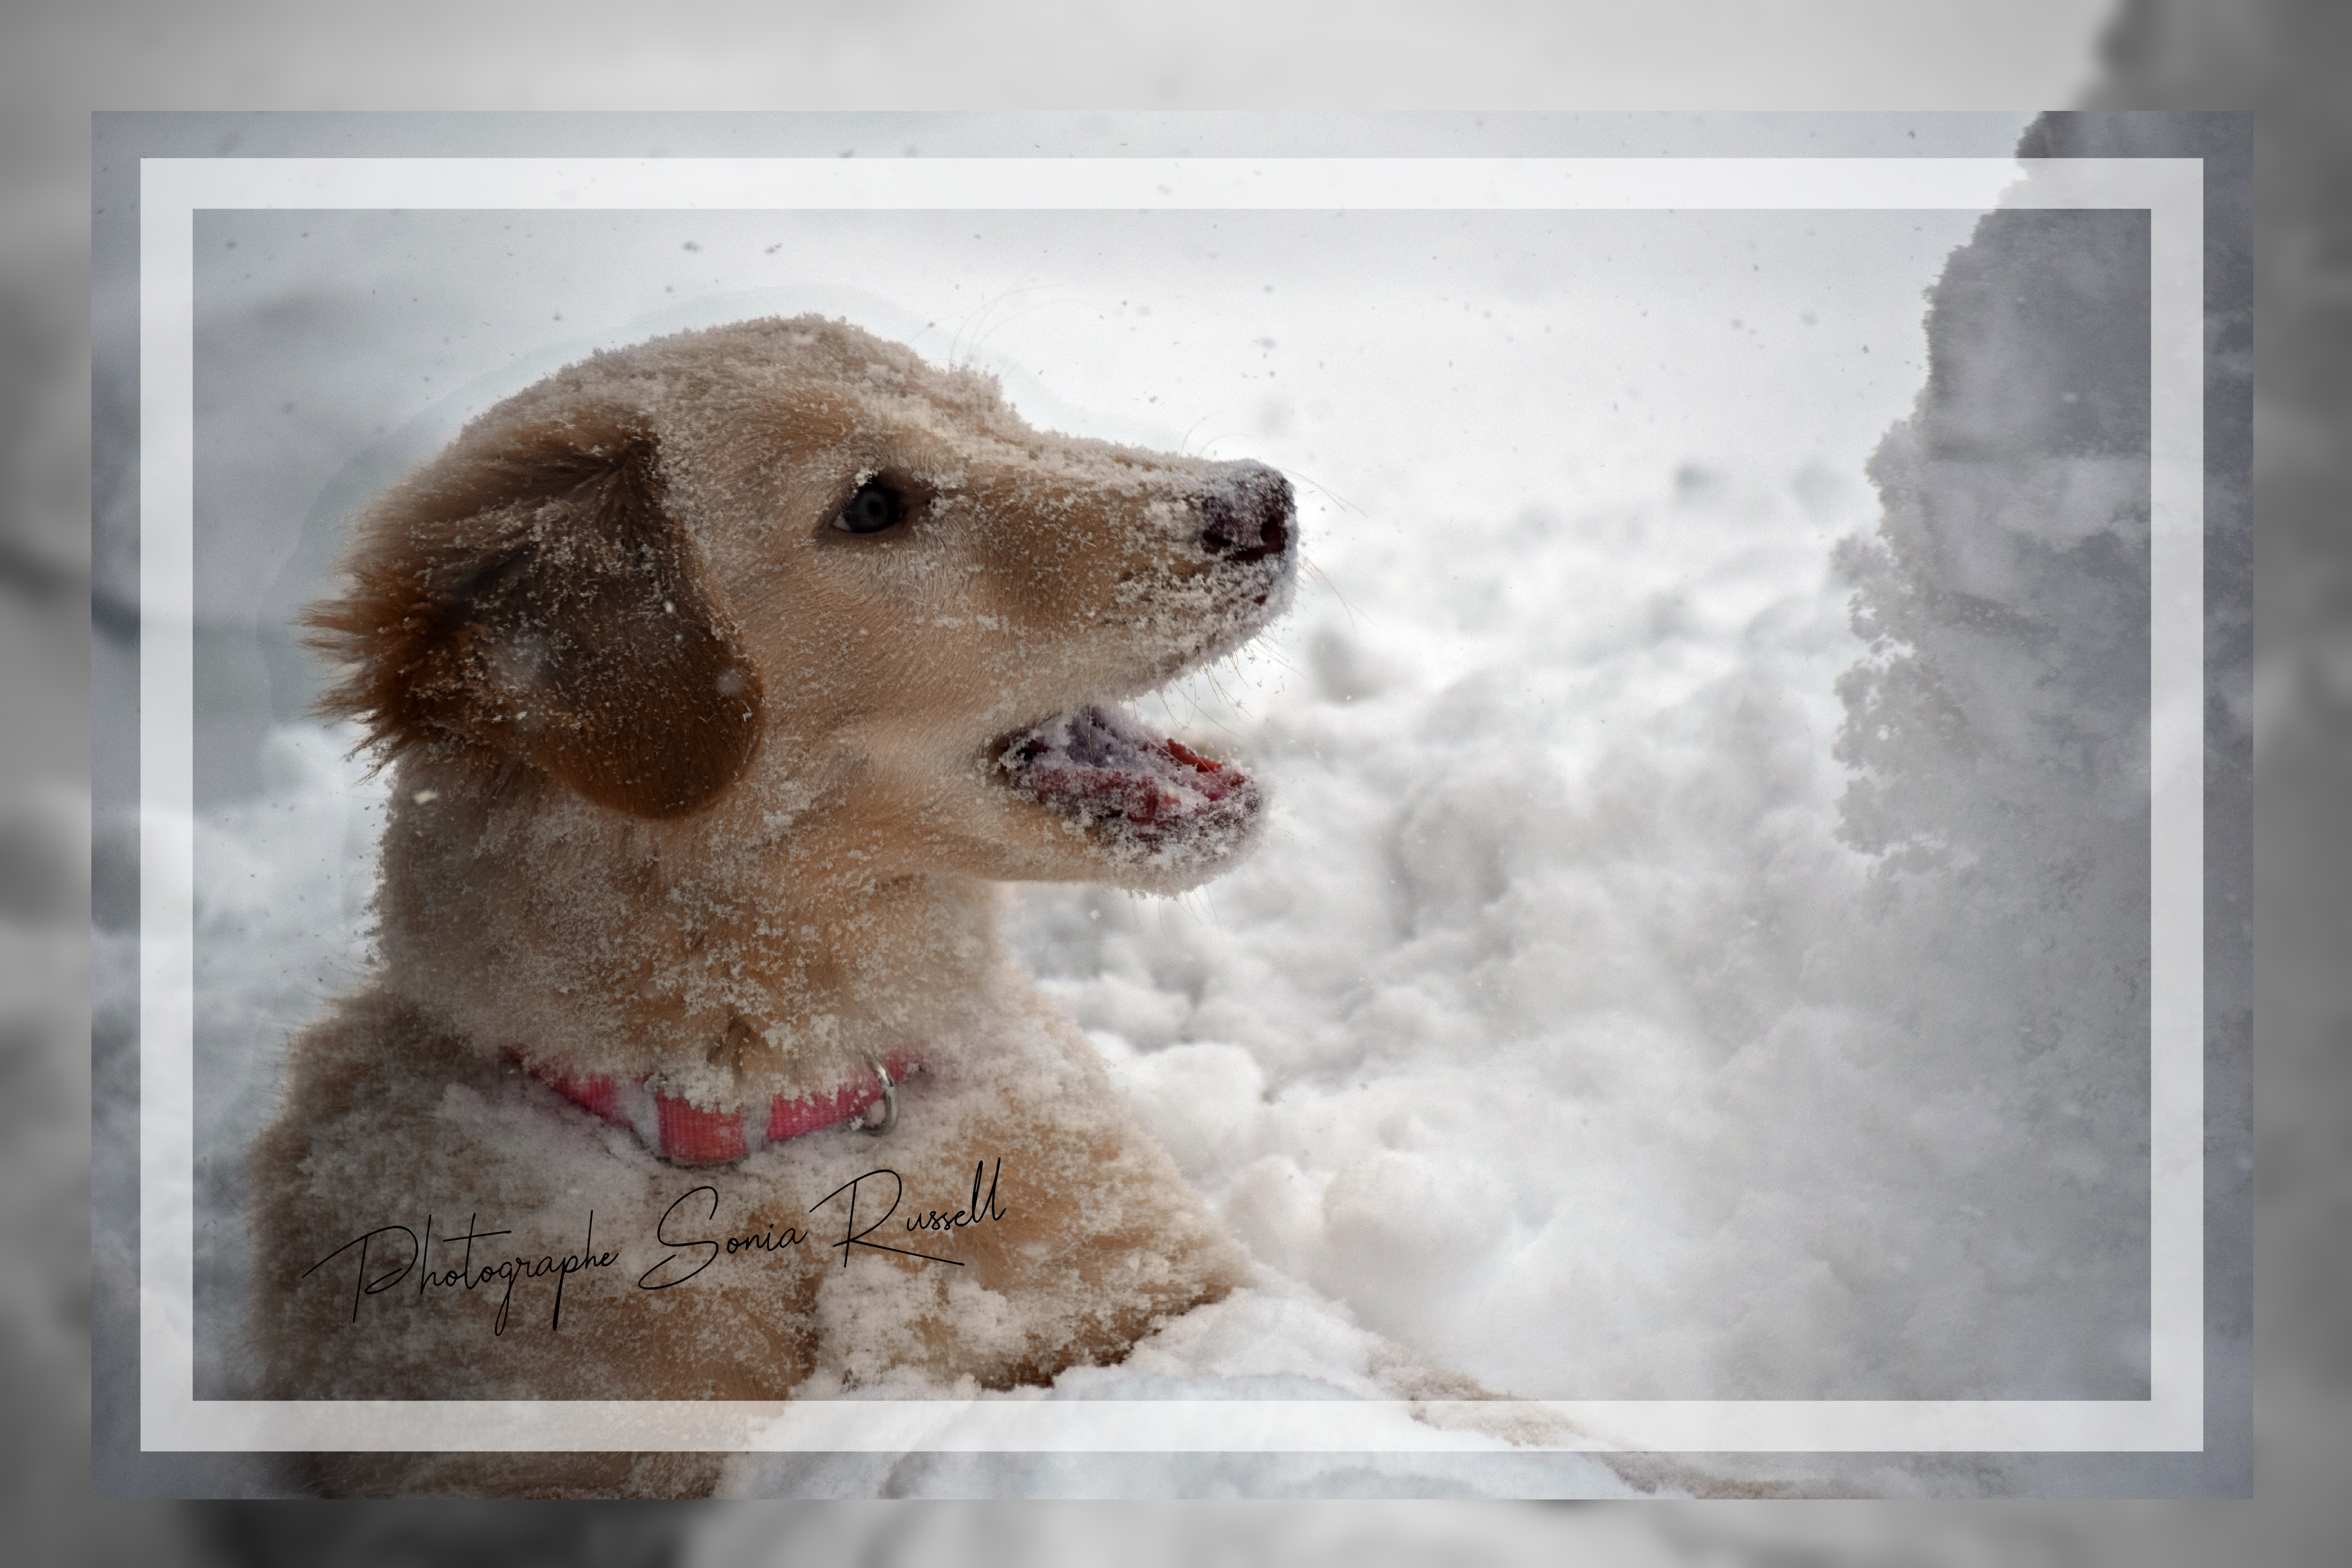
cat, dog, vertebrate, canidae, mammal, dog breed, carnivore, golden retriever, standard poodle, snout, goldendoodle, sporting group, poodle, companion dog, poodle crossbreed, retriever, labradoodle